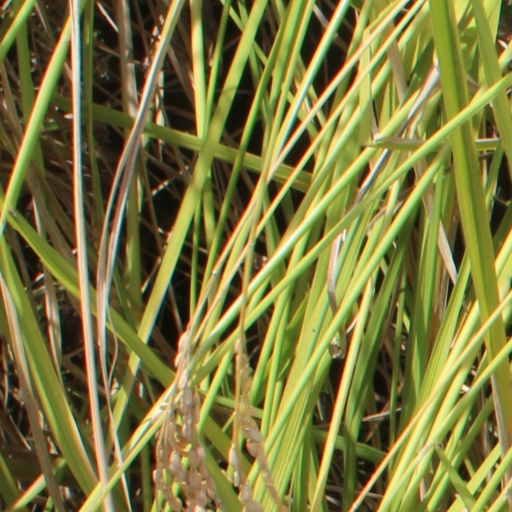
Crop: rice